NGC 1357

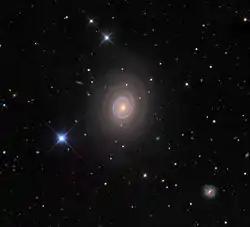
Image of NGC 1357 created in October 2010

NGC 1357 is an isolated spiral galaxy situated in constellation of Eridanus. Located about 92 million light years away, it is a member of the Eridanus Cluster of galaxies, a cluster of about 200 galaxies, being the farthest known member. Based on location and distance, NGC 1357 is located at the very edge on the Eridanus Cluster. It was discovered by William Herschel on February 1, 1785.